Cannabis (drug)

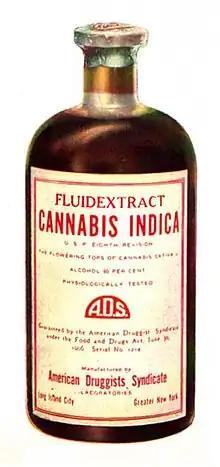
"Cannabis indica" fluid extract, American Druggists Syndicate

Cannabis was criminalized in some countries beginning in the 14th century and was illegal in most countries by the middle of the 20th century. The colonial government of Mauritius banned cannabis in 1840 over concerns on its effect on Indian indentured workers; the same occurred in Singapore in 1870. In the United States, the first restrictions on sale of cannabis came in 1906 (in the District of Columbia). Canada criminalized cannabis in "The Opium and Narcotic Drug Act, 1923", before any reports of the use of the drug in Canada, but eventually legalized its consumption for recreational and medicinal purposes in 2018.